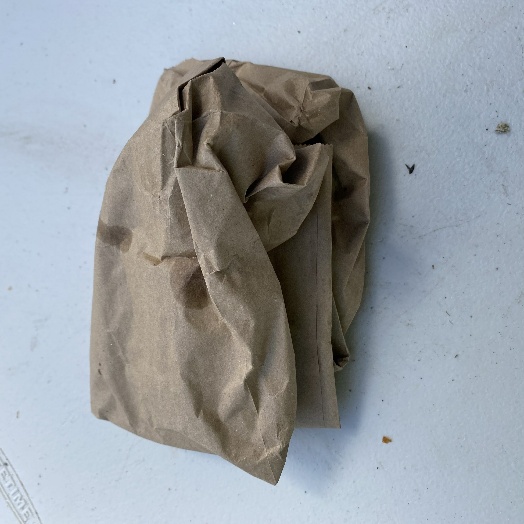
Label: Paper